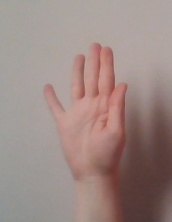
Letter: sheen